List of Disenchantment characters

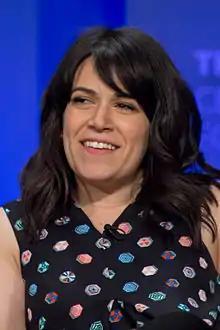
Abbi Jacobson voices Princess Bean

Tiabeanie, or Bean (voiced by Abbi Jacobson), is the drunk teenage princess of Dreamland. Bean, as the main character of the entire series, is the daughter of King Zøg and Queen Dagmar, but after Dagmar accidentally poisoned herself, Zøg married Queen Oona, who became Bean's stepmother. In the ninth episode, "To Thine Own Elf Be True", Bean must choose to either bring Dagmar or Elfo, both of whom previously died, back to life with the Eternity Pendant. Bean chooses Dagmar, which angers Elfo when he arrives in Hell and sees her decision. Dagmar orchestrates Dreamland's fall, and takes Bean on a boat to Maru, where Dagmar was from, to meet the entire family. Bean's full name is Princess Tiabeanie Mariabeanie de la Rochambeaux Grunkwitz.